Masooda

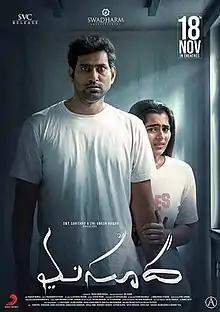
Theatrical release poster

Masooda is a 2022 Indian Telugu-language supernatural horror film written and directed by debutant Sai Kiran, and produced by Rahul Yadav Nakka through the Swadharm Entertainment. The film stars Sangeetha, Thiruveer, Kavya Kalyanram, and Subhalekha Sudhakar. The film was released on 18 November 2022, opened to positive reviews from critics and audiences, alike, and became a commercial success.